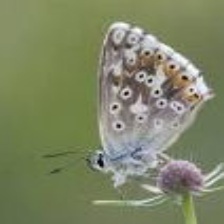
Species: CHALK HILL BLUE
Butterfly family (ImageNet category): lycaenid_butterfly